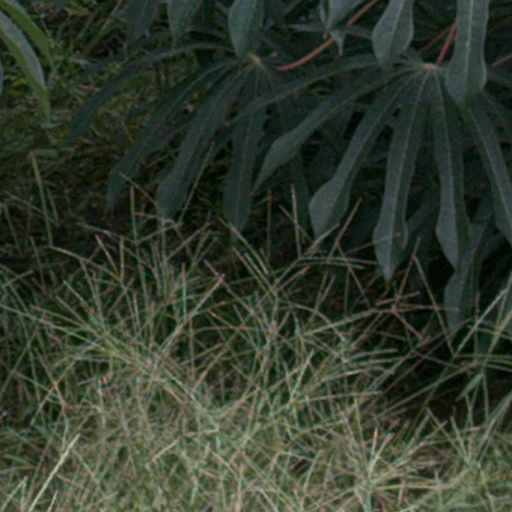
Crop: cassava